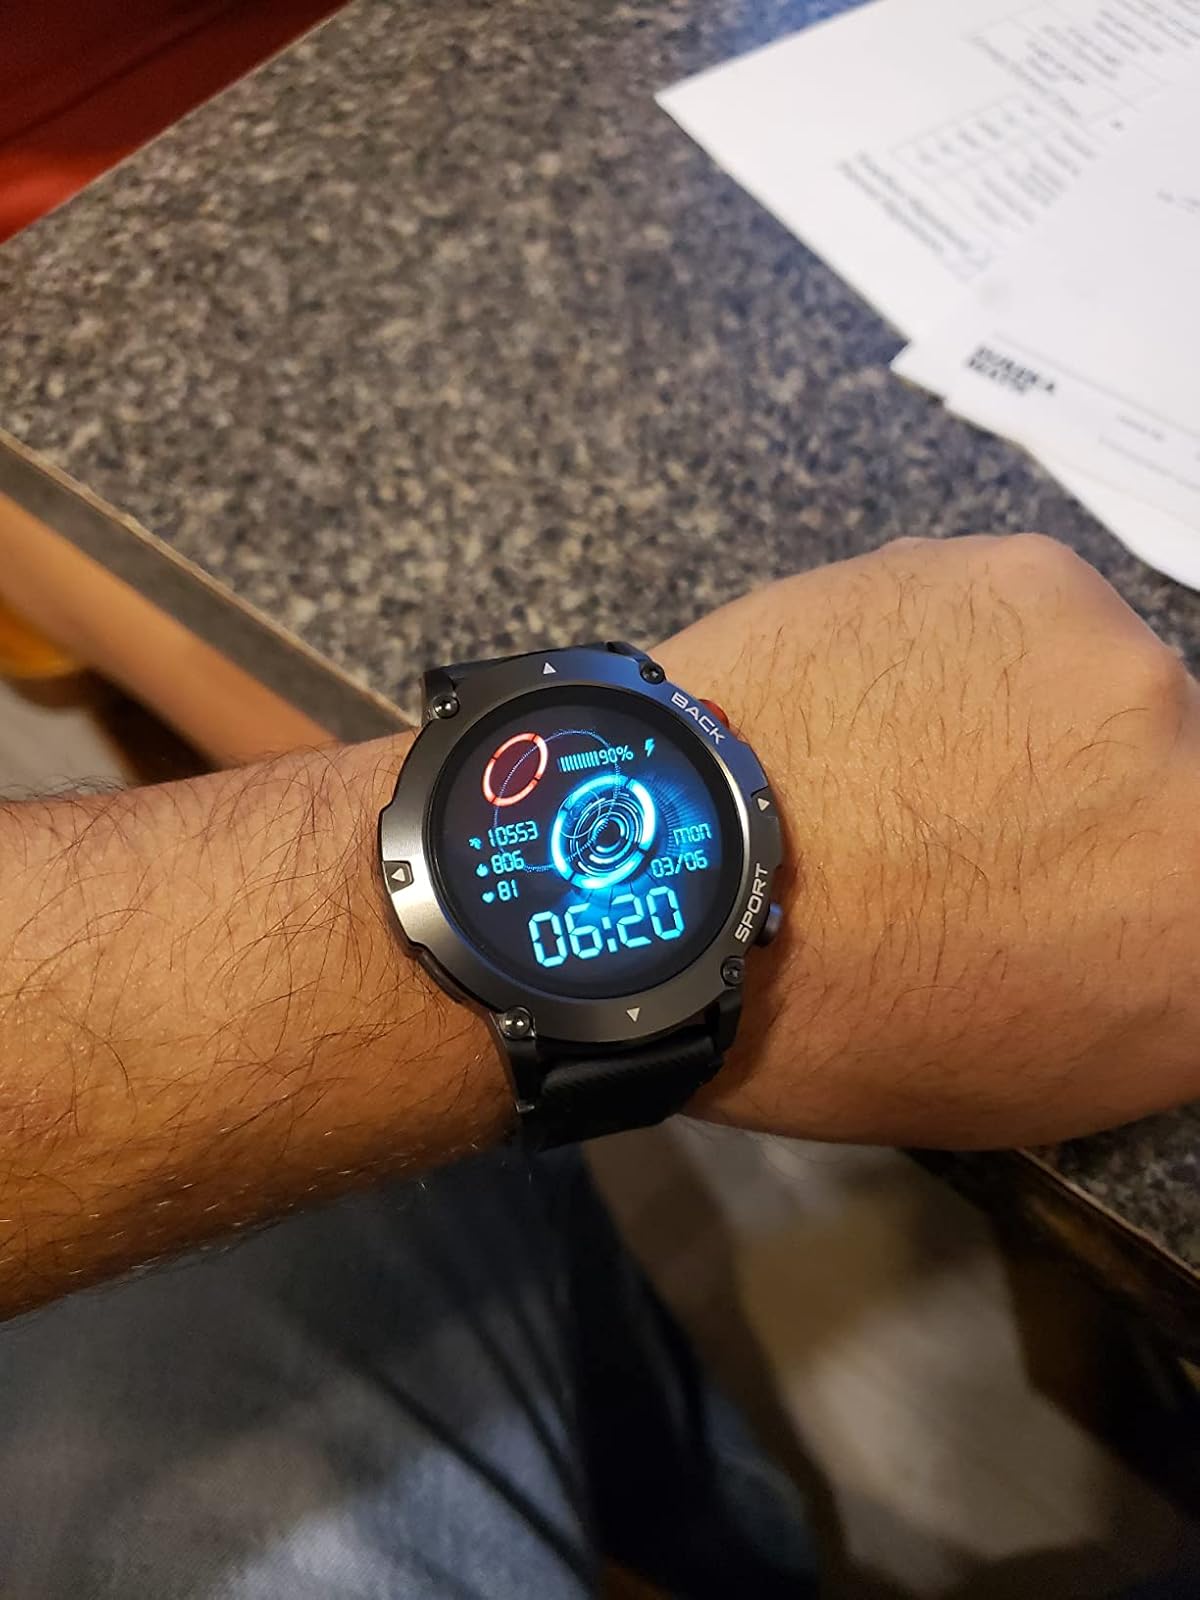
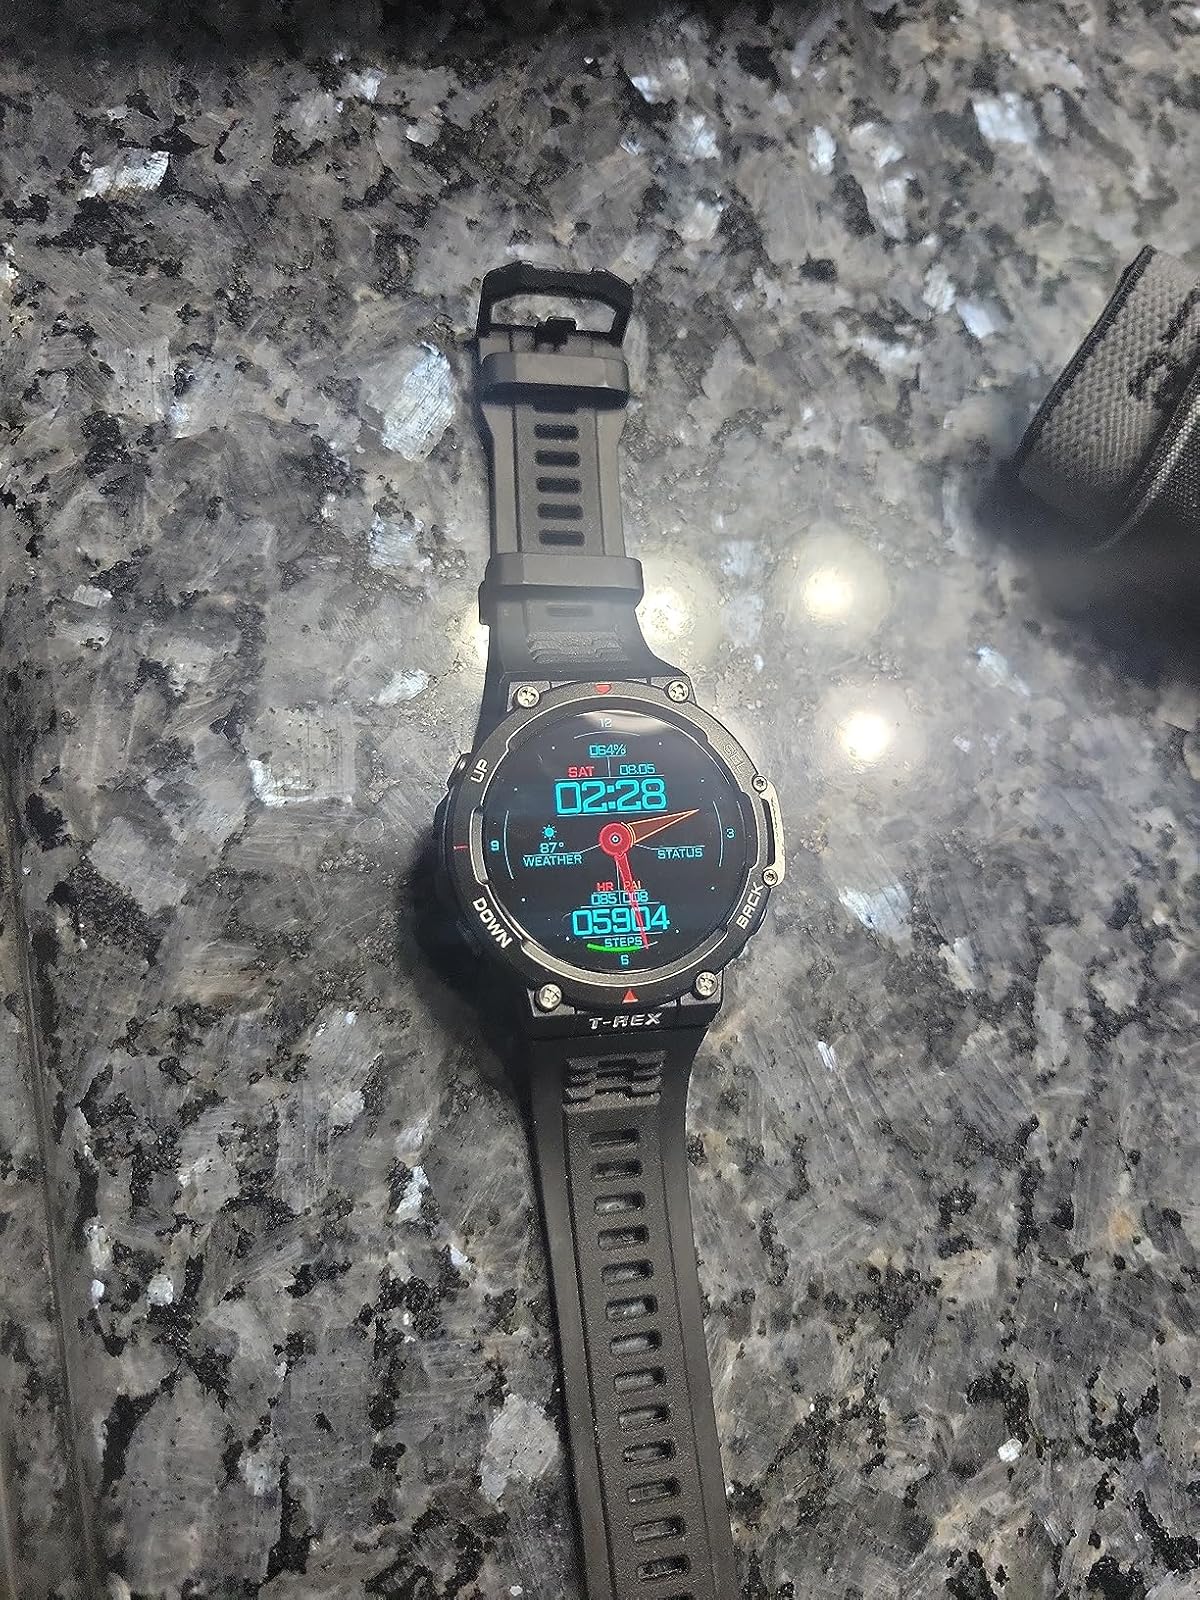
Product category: smartwatch
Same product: no